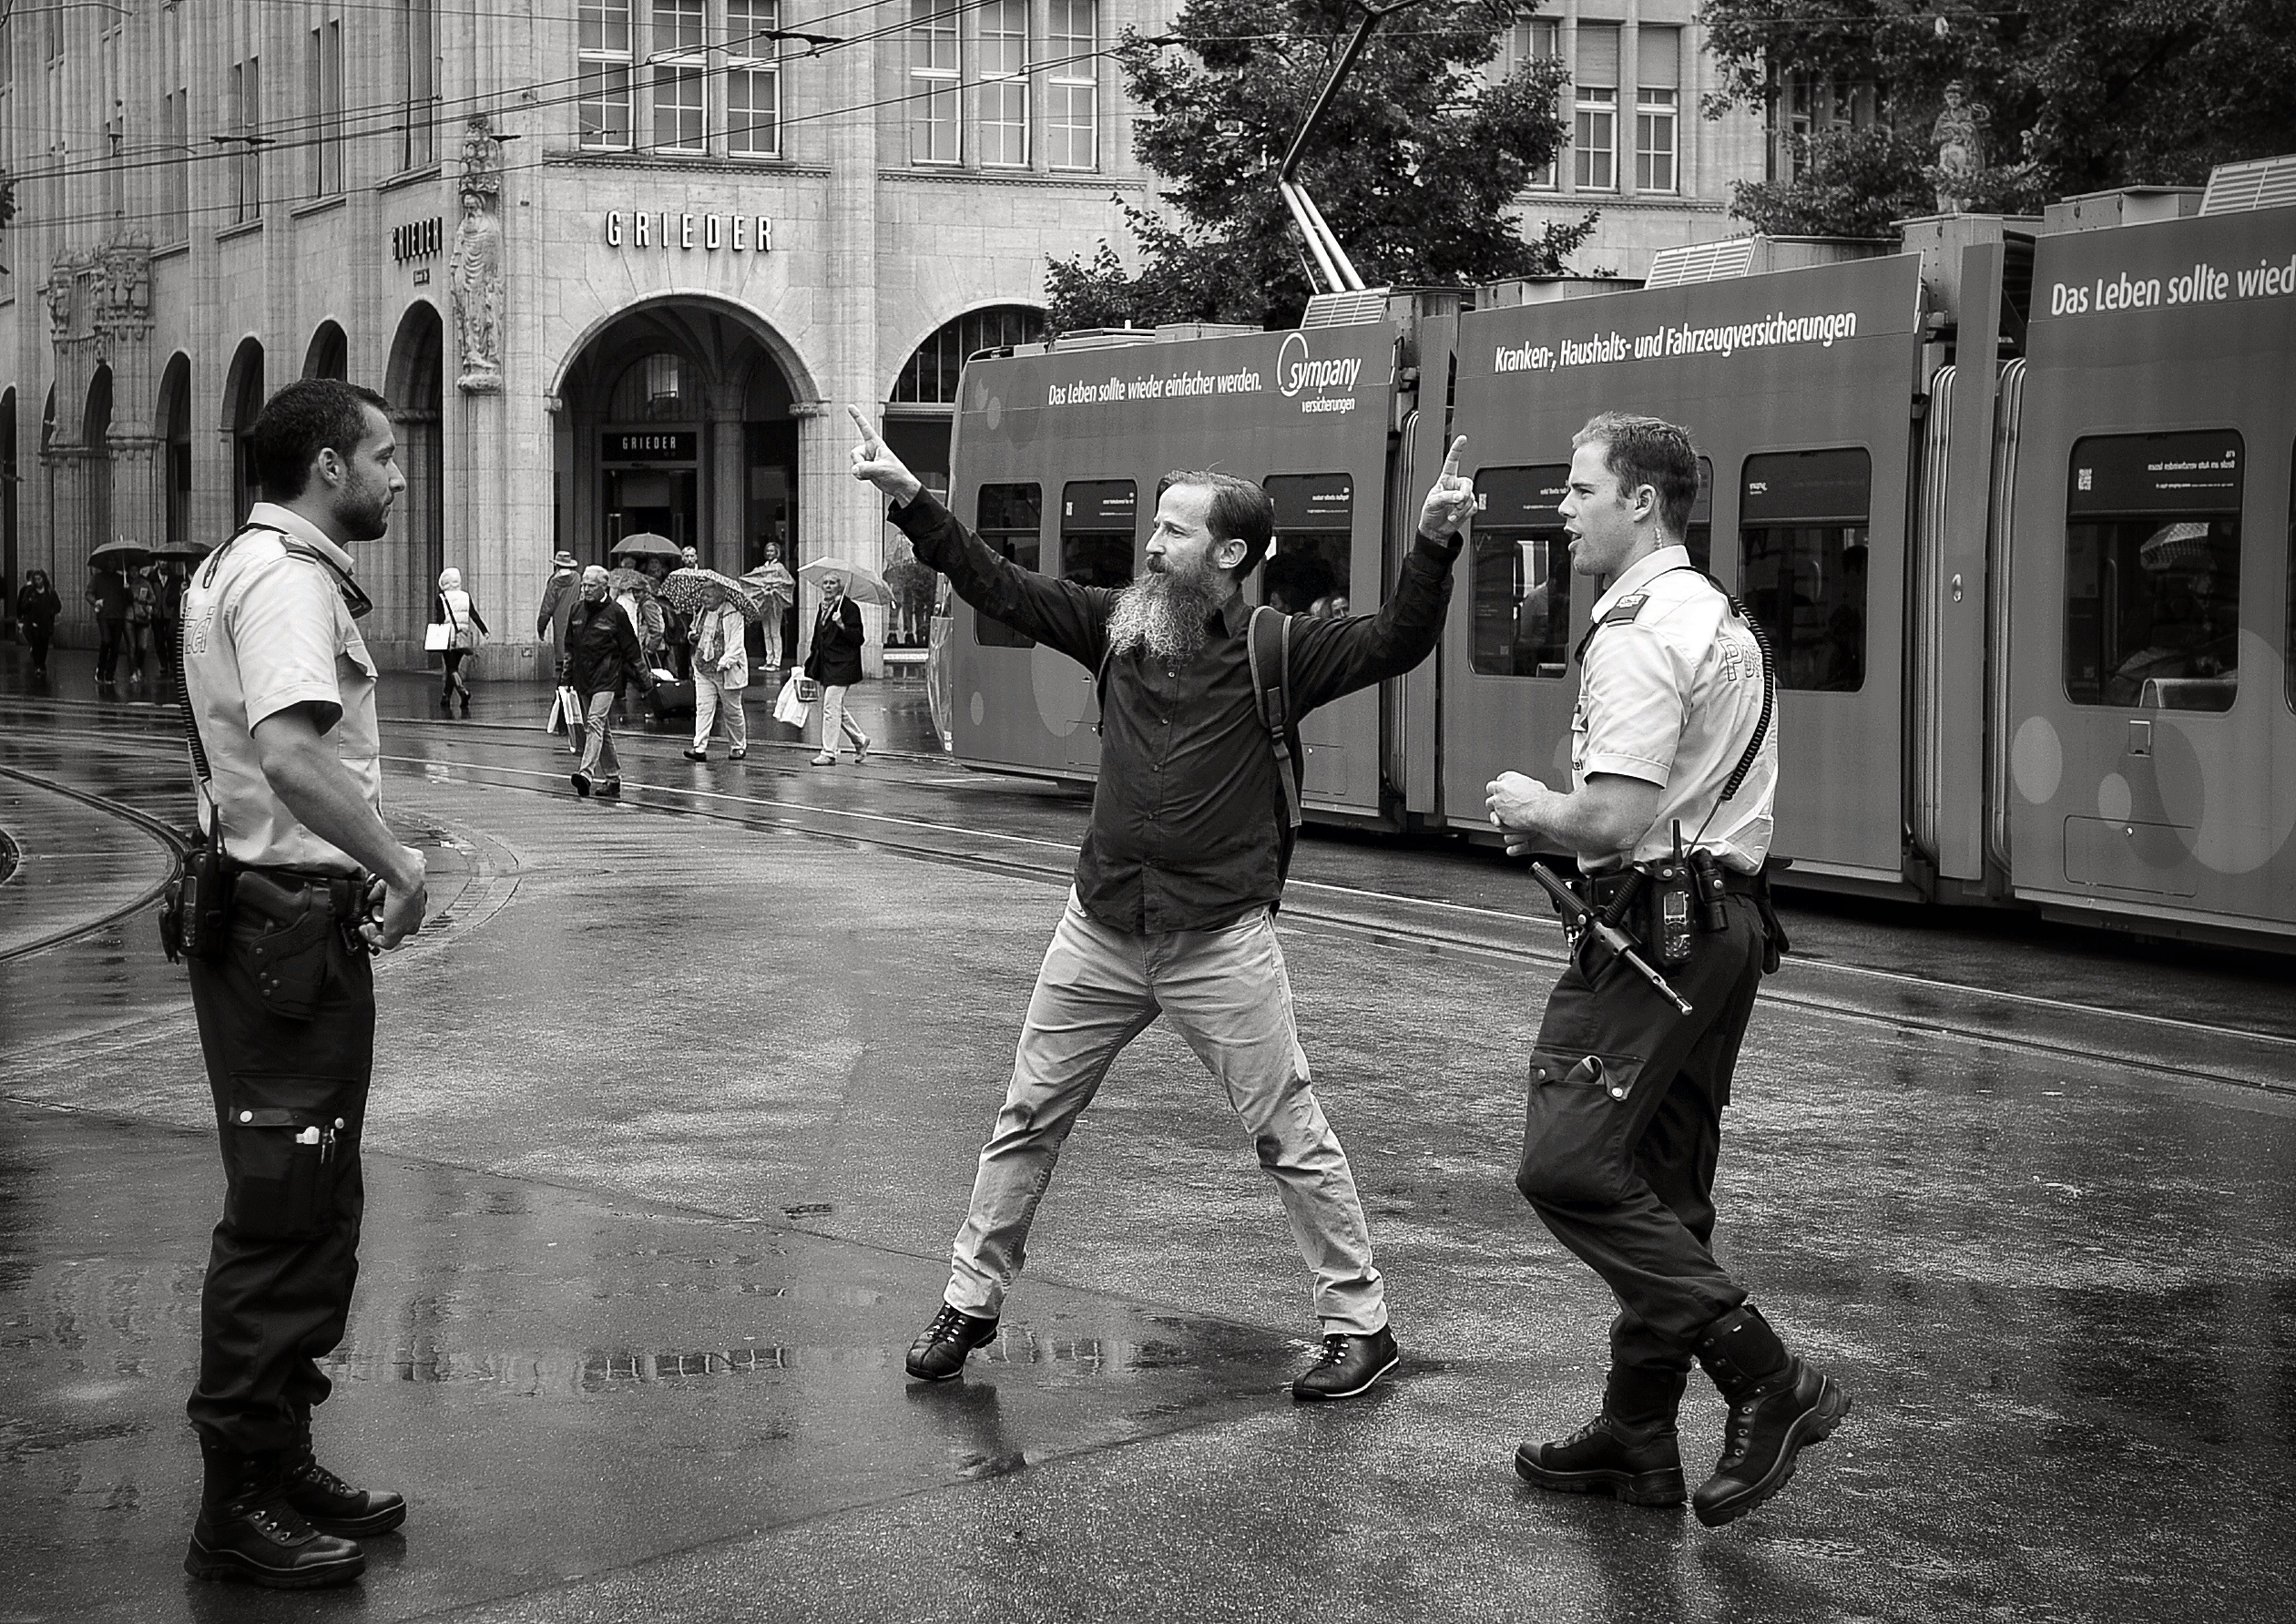
pedestrian, black and white, people, road, white, street, city, urban, crowd, black, monochrome, streetphotography, bw, candid, sports, infrastructure, swiss, photograph, streetart, police, schweiz, switzerland, polizei, zri, zurich, streetphoto, snapseed, schwarzundweiss, stphotographia, streetscene, strassenszene, strassenfotografie, streetlife, streetpix, thomas8047, onthestreets, bahnhofstrasse, streetphotographer, 175528, paradeplatz, zurichstreet, fascinationstreet, nikond300s, streetartzri, zrichstreetphotography, dreamer, monochrome photography